Powder Horn (Boy Scouts of America)

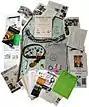

The Powder Horn course was initially created in the state of Texas in 1998, and subsequently presented at the Philmont Scout Ranch in the fall of 1999. The course was then rolled out to be run at region and area levels and was then offered by local councils. There was a Powder Horn Course Director Conference, usually held in each region at least once a year. Attendance at such a course was no longer mandatory for those who wish to conduct a Powder Horn course as a course director.